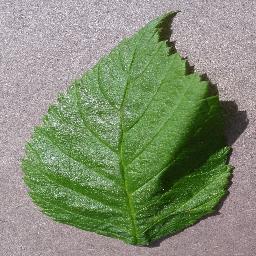
Label: Raspberry___healthy